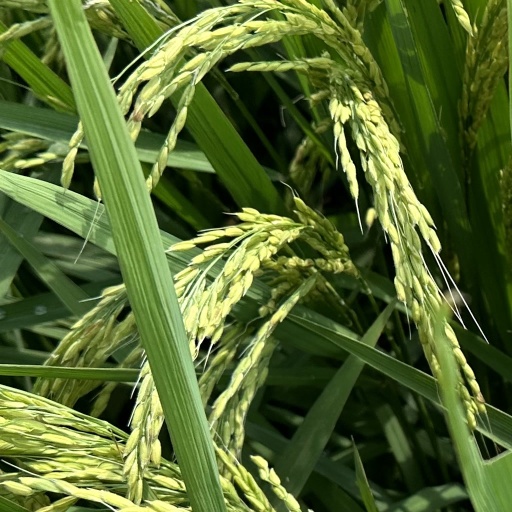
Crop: rice